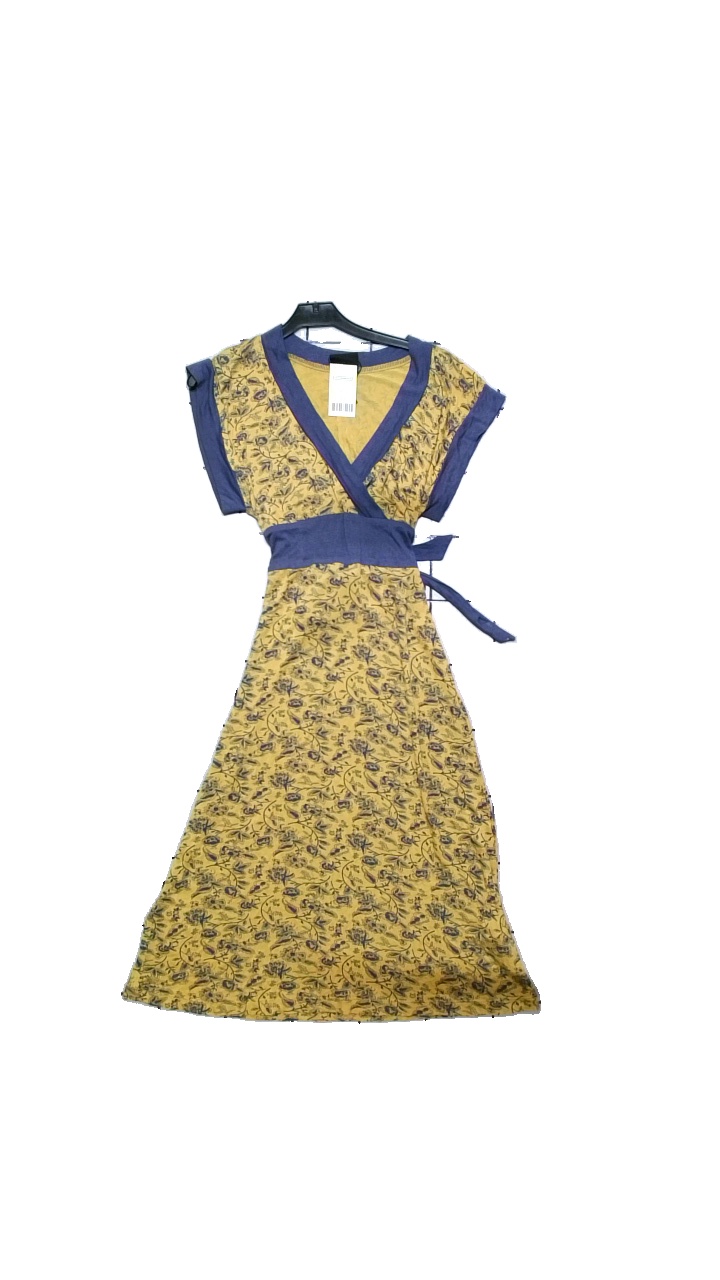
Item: Dress (Ladies)
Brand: Soaked In Luxury
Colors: Multicolor, Blue, Yellow
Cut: V-collar, Regular
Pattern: Floral print
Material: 100% viscose
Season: Summer
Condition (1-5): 4
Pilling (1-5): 4
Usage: Reuse
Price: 50-100